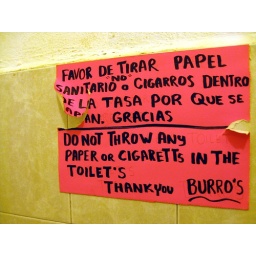
sign in burros bathroom